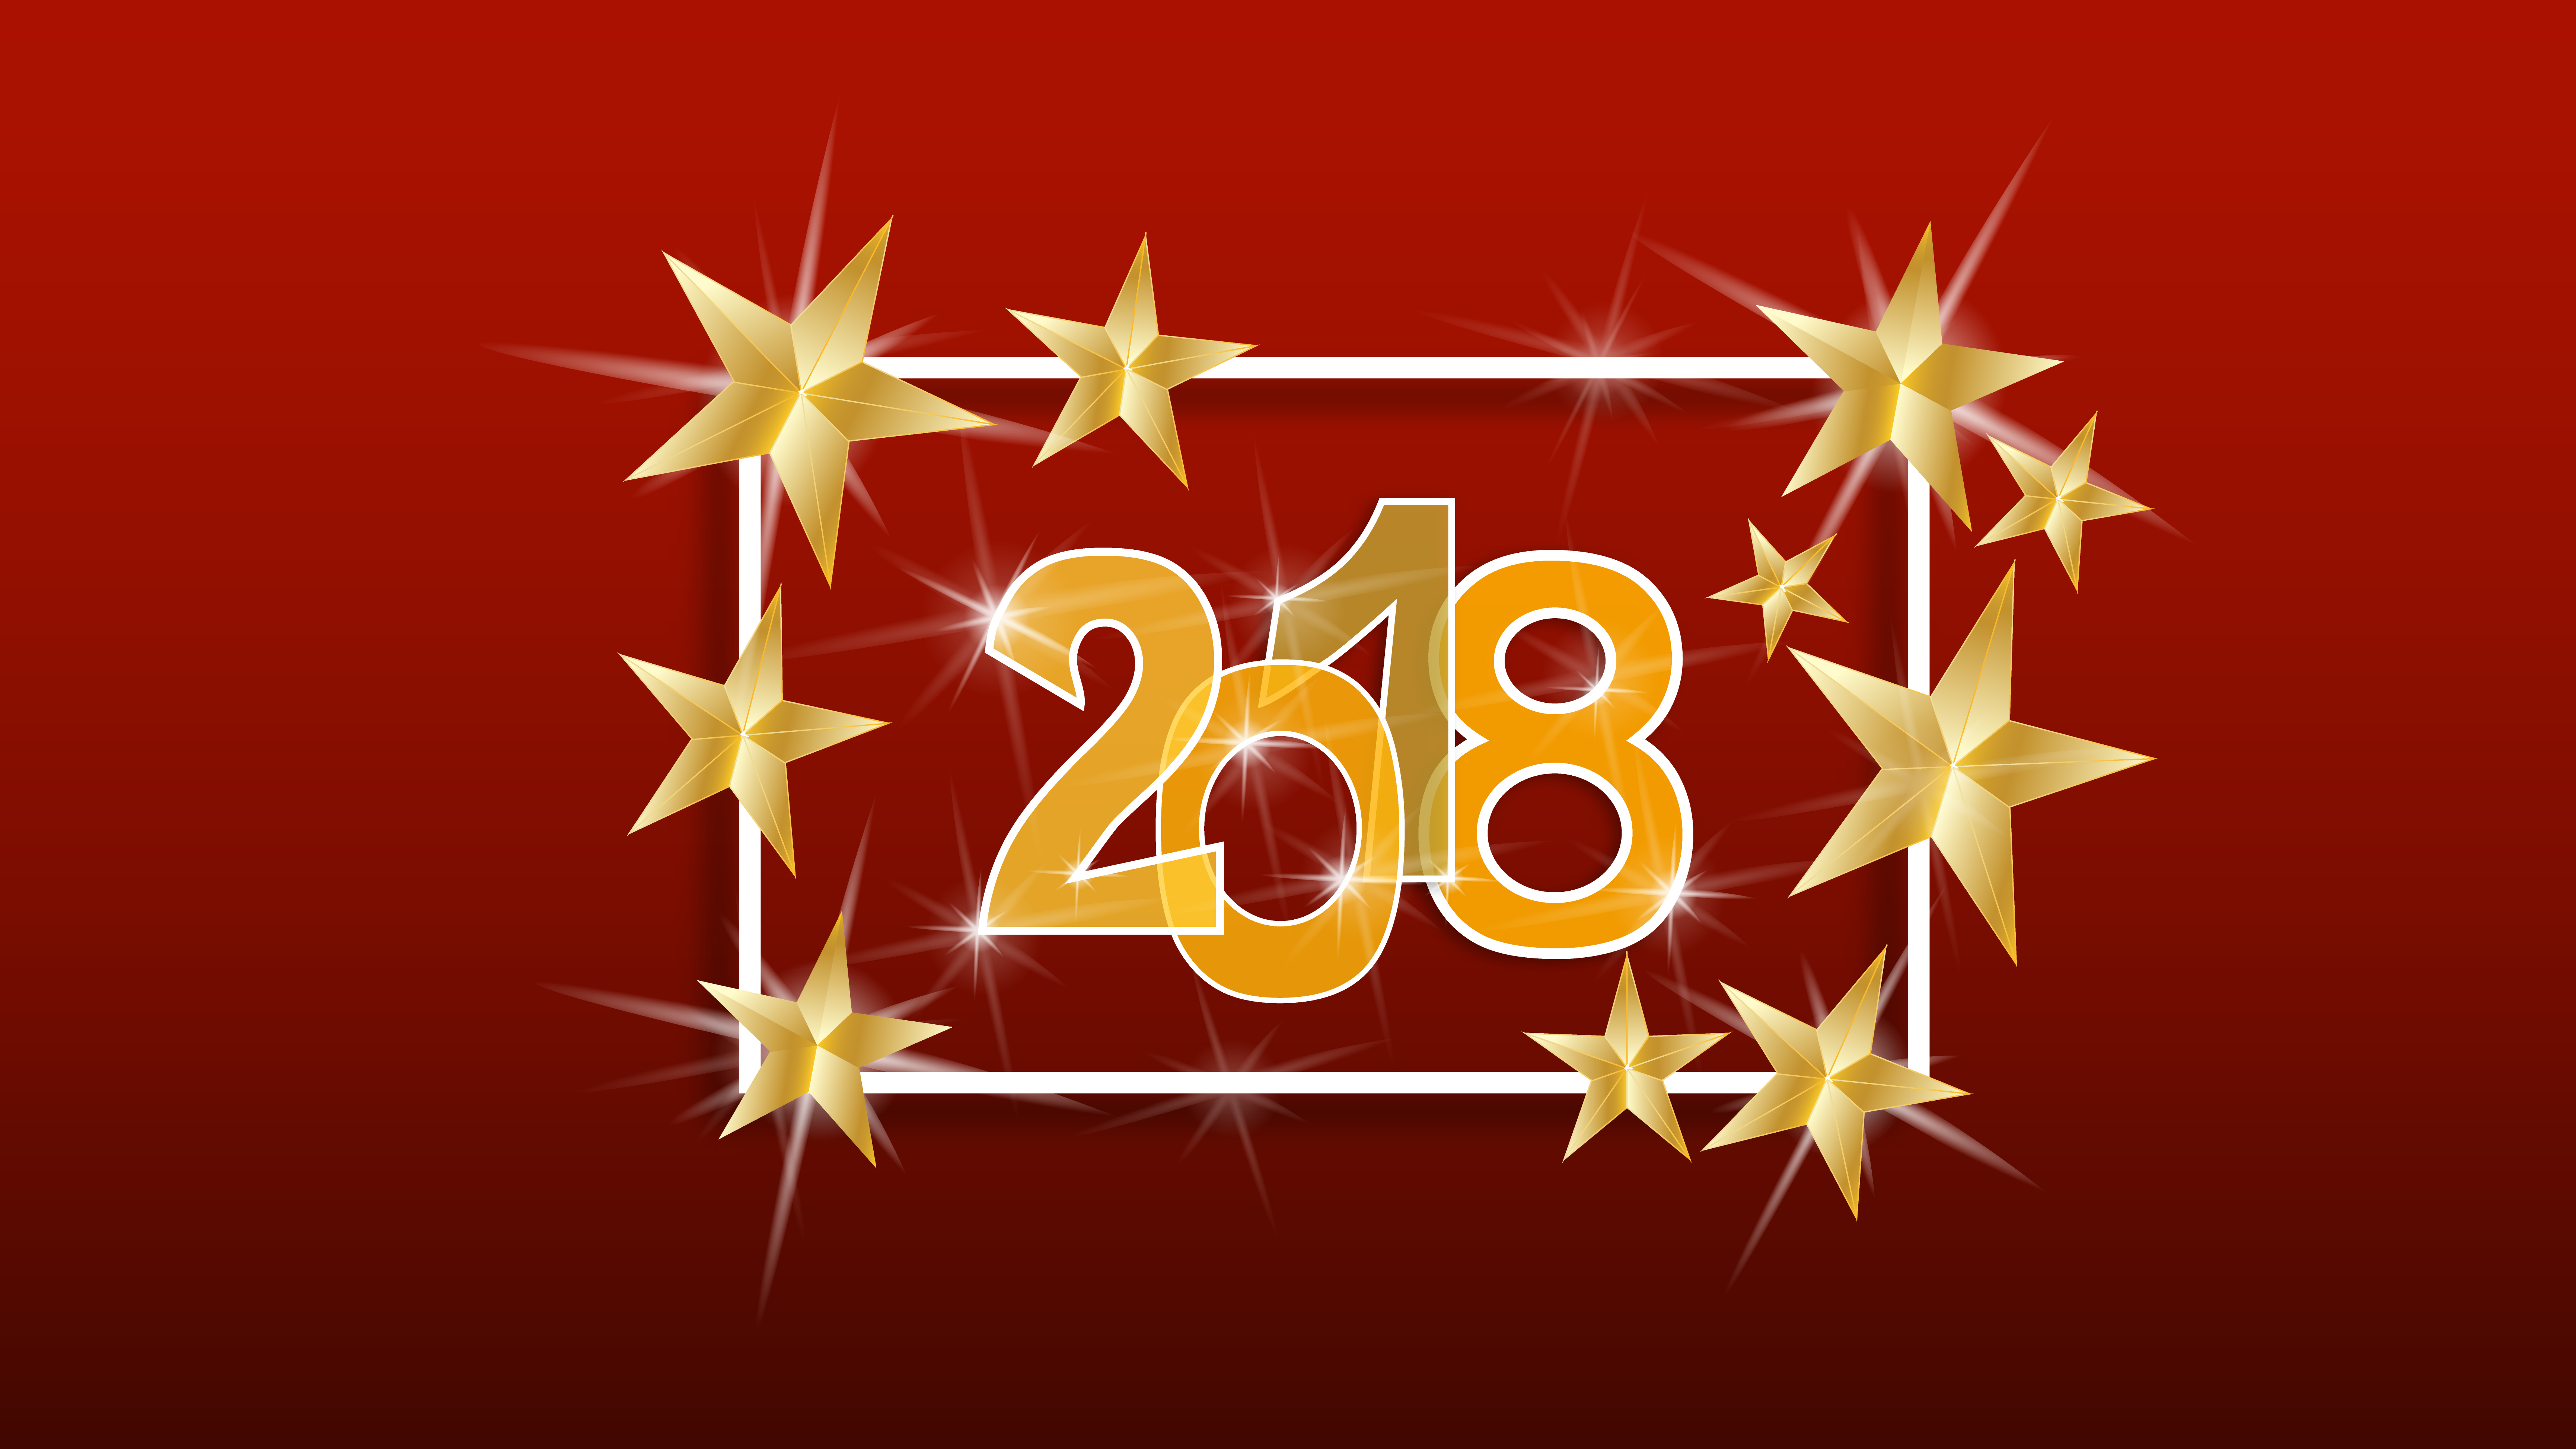
new, year, 2018, stars, happy, celebration, card, design, greeting, decoration, number, celebrate, banner, season, poster, festive, golden, gold, template, flyer, text, invitation, decorative, glowing, glittering, shiny, red, border, frame, yellow, font, computer wallpaper, line, graphic design, graphics, logo, event, star